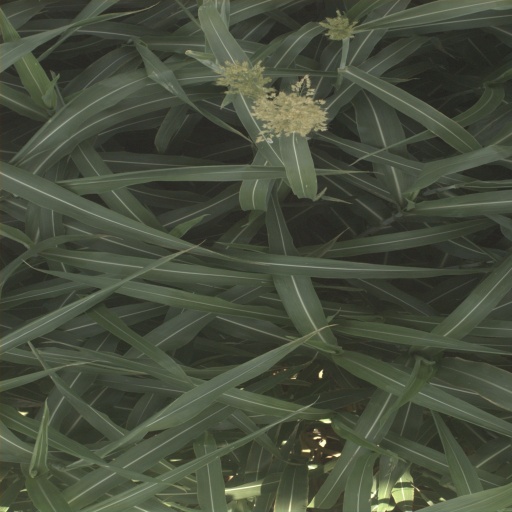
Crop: sorghum